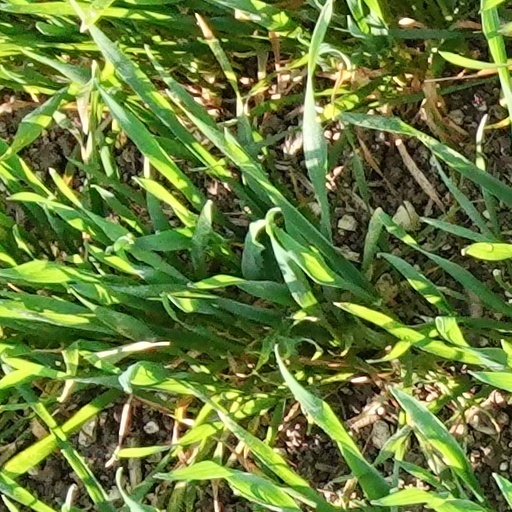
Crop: wheat